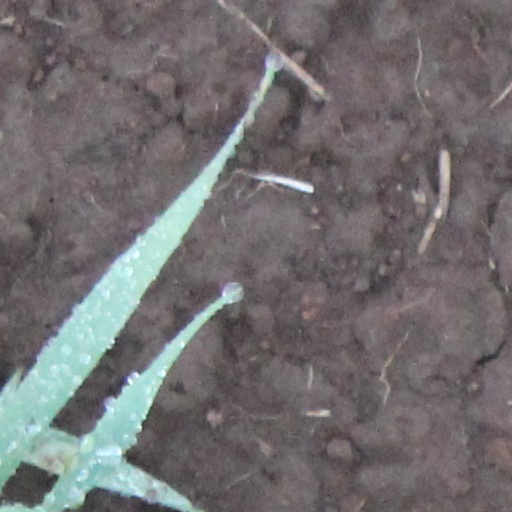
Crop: wheat